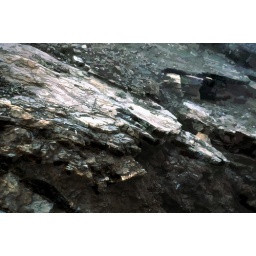
Some rocks at a road cut in Mexico.